Châteauneuf-du-Pape AOC

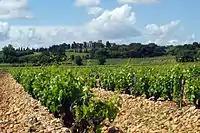
Vineyard with the Châteauneuf-du-Pape appellation borders, with vines trimmed as bushvines.

In the early 20th century, Châteauneuf-du-Pape was plagued by wine fraud; various rules for the production of Châteauneuf-du-Pape, drawn up and promulgated in 1923, were the first Appellation Contrôlée rules in France and provided the prototype for subsequent AOC rules. The original AOC rules allowed ten varieties, were amended to thirteen in 1936 and eighteen in 2009. Baron Pierre le Roy of Château Fortia was the principal architect of these regulations which set the minimum alcohol level of the wines and set limits on yields as well as which types of grapes could be grown in which areas.